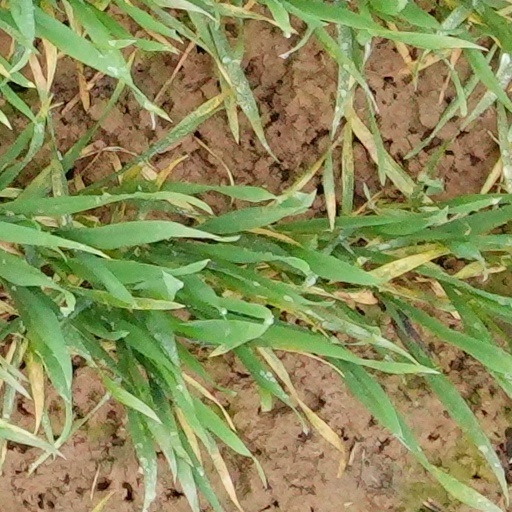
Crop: wheat